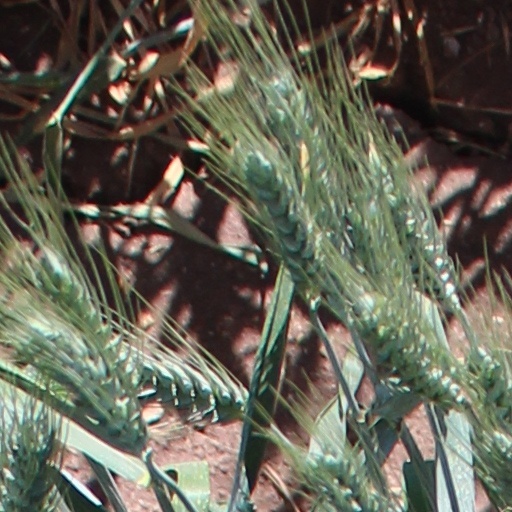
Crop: wheat